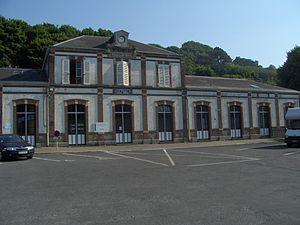
La gare d'Étretat, Seine-Maritime, France, en 2012.
La ligne des Ifs à Étretat est une courte antenne ferroviaire française à écartement standard et à voie unique, de 15 km sise dans le département de la Seine-Maritime qui desservait la station balnéaire d'Étretat à partir de gare des Ifs située sur la ligne de Bréauté-Beuzeville à Fécamp. Inaugurée en 1895, elle est fermée à tout trafic depuis 1972 mais, non déferrée, elle a connu une nouvelle vie dans le cadre d'un petit chemin de fer touristique.